Roz Ryan

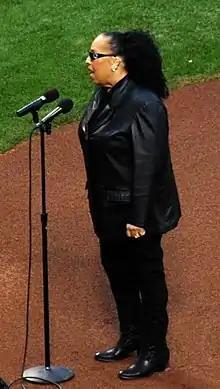
Ryan singing the National Anthem at Citi Field in 2011

Roz Ryan (born Rosalyn Bowen) is an American actress, singer and comedian who has worked for productions in film, television, and Broadway theatre for over 40 years. Ryan's first role on Broadway was in "Ain't Misbehavin'", a Fats Waller-influenced musical revue that debuted in 1978. She is well known for her part in the television show, "Amen", for her character Amelia Hetebrink, for being the voice of Thalia, the Muse of Comedy in the 1997 Disney animated film, "Hercules," and for guest starring on the Disney Channel sitcom, "K.C. Undercover" as Grandma Gayle.